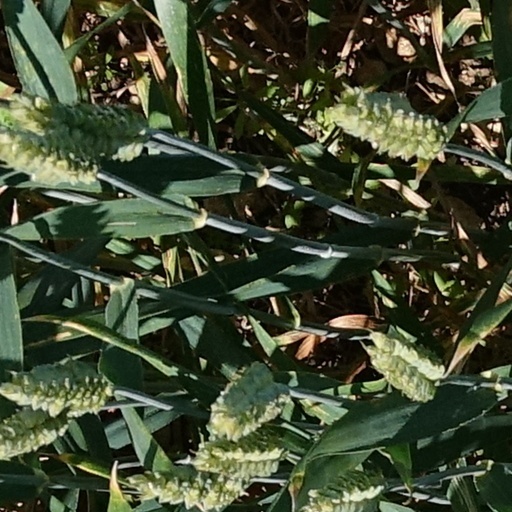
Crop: wheat